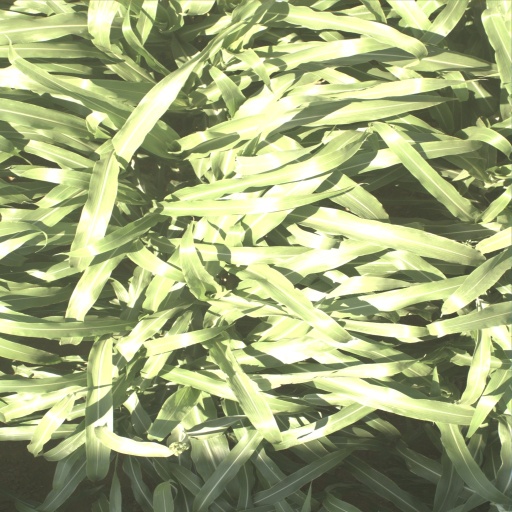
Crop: sorghum